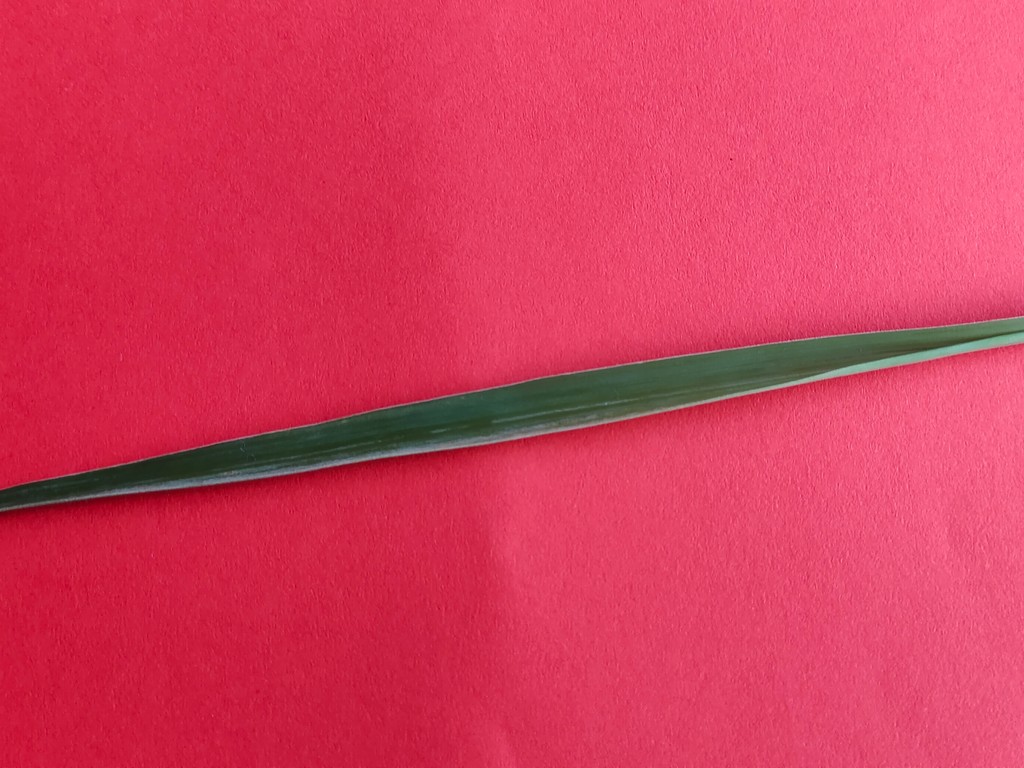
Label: Healthy